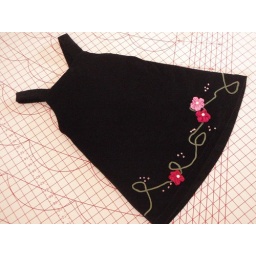
Girl's size 3 lined pinnie. Made in black velveteen, with yo-yo flowers, couch work and beading.